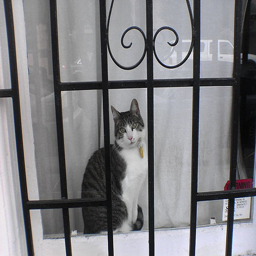
A cat is posing for the camera in the front of a window.
A cat is sitting in the window behind bars.
A gray and white cat with smiling eyes looks at the camera from a window.
Cat with a collar sitting in a barred window
A cat is sitting behind a glass and barred window.